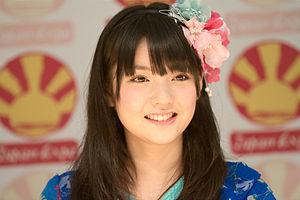
Sayumi Michishige du groupe Morning Musume en dédicace à Japan Expo, le samedi 3 juillet 2010 (Paris, France).